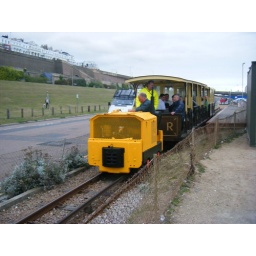
The train of cars 10 and 6 are hauled by the diesel